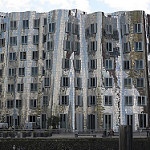
Label: non_damage_buildings_street